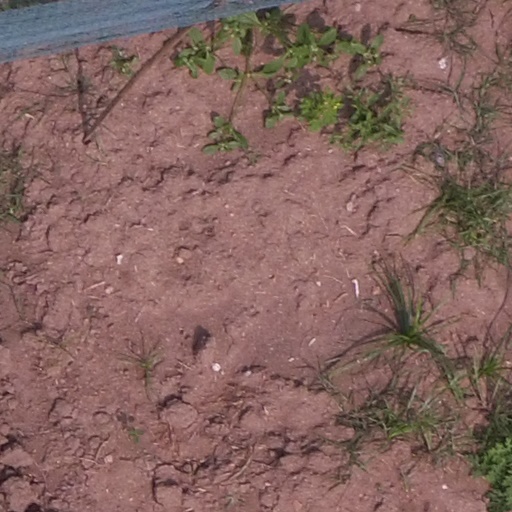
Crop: maize; corn